National Trust for Jersey

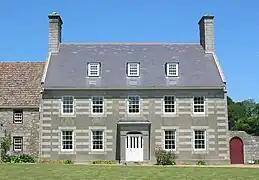
The Elms in 2005

The Elms is a former 18th-century farm, in St. Peter's Valley, which has been the trust's headquarters since 1978.